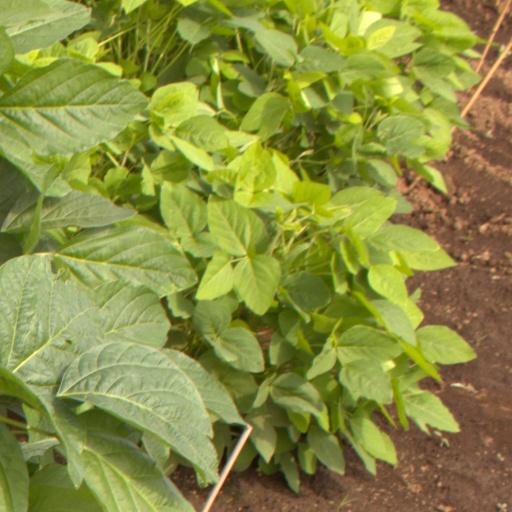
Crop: soybean